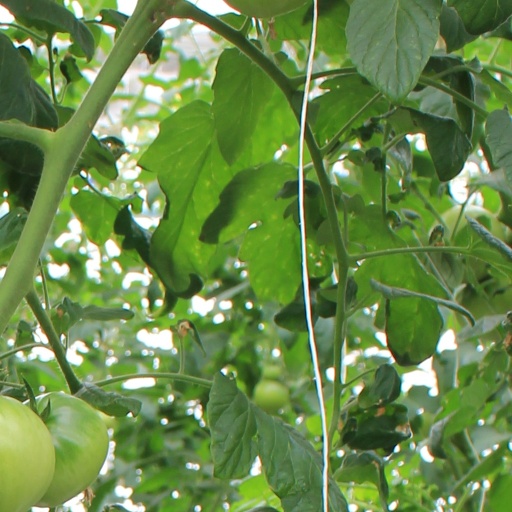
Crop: tomato